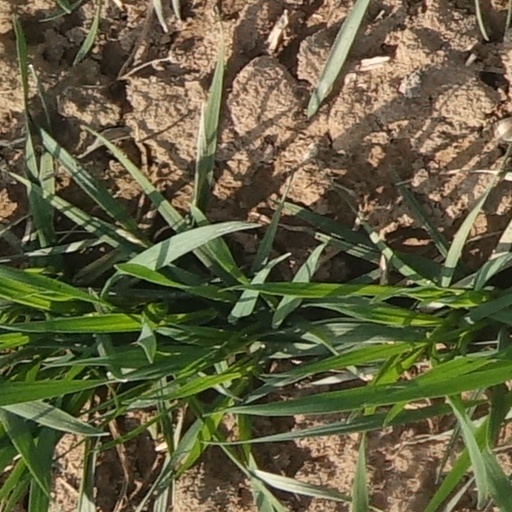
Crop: wheat